Rushnyk

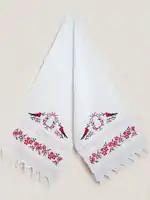
Rushnyk

Colour plays a very important symbolic role in traditional Slavic embroidery. Red is the colour of life, the sun, fertility and health. The majority of rushnyks are embroidered with red threads. The very word "red" means "beautiful" and "splendid" in Old Russian and Ruthenian: a red girl, a red sun or a red spring. The phrase "Krasnaya devitsa" in Old Russian language for example is an old idiomatic expression which means beautiful girl, the word "Krasnaya" translates in Russian language also into red. The diamond-shaped design of the rushnyk is an ancient agricultural symbol, which means a sown field, or the sun, and expresses the idea of fertility and protection against evil. Ducks, in the centre of the rushnyk, symbolize the element of life-giving water. In wedding folklore a duck and a drake symbolize a bride and a groom, in other words a pair of ducks is a symbol of family life. Another common symbol on rushniks are birds.